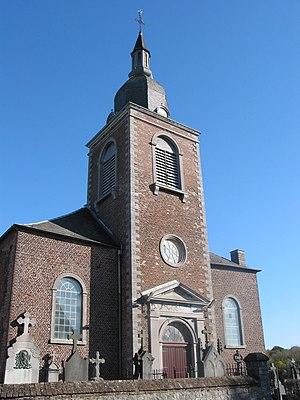
Rhisnes (Belgique), l’église Saint-Didier (1841-1845).
Rhisnes est une section de la commune belge de La Bruyère située en Région wallonne dans la province de Namur.